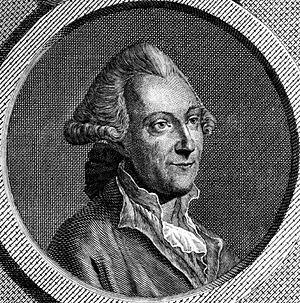
Christian Adolph Klotz était un philologue et polémiste allemand. Son œuvre s'inscrit dans la transition littéraire et philosophique entre les Lumières et l'ère du Sturm und Drang.